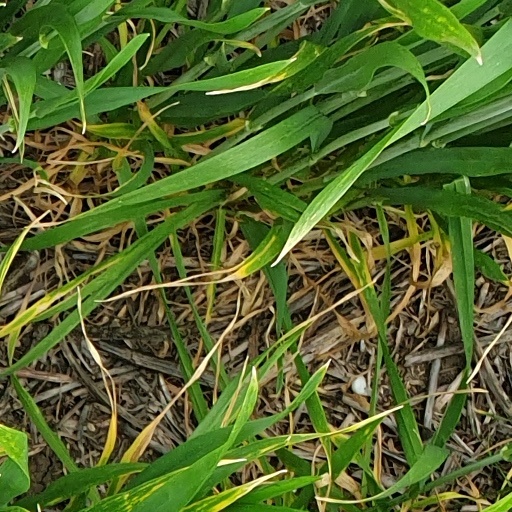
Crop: wheat